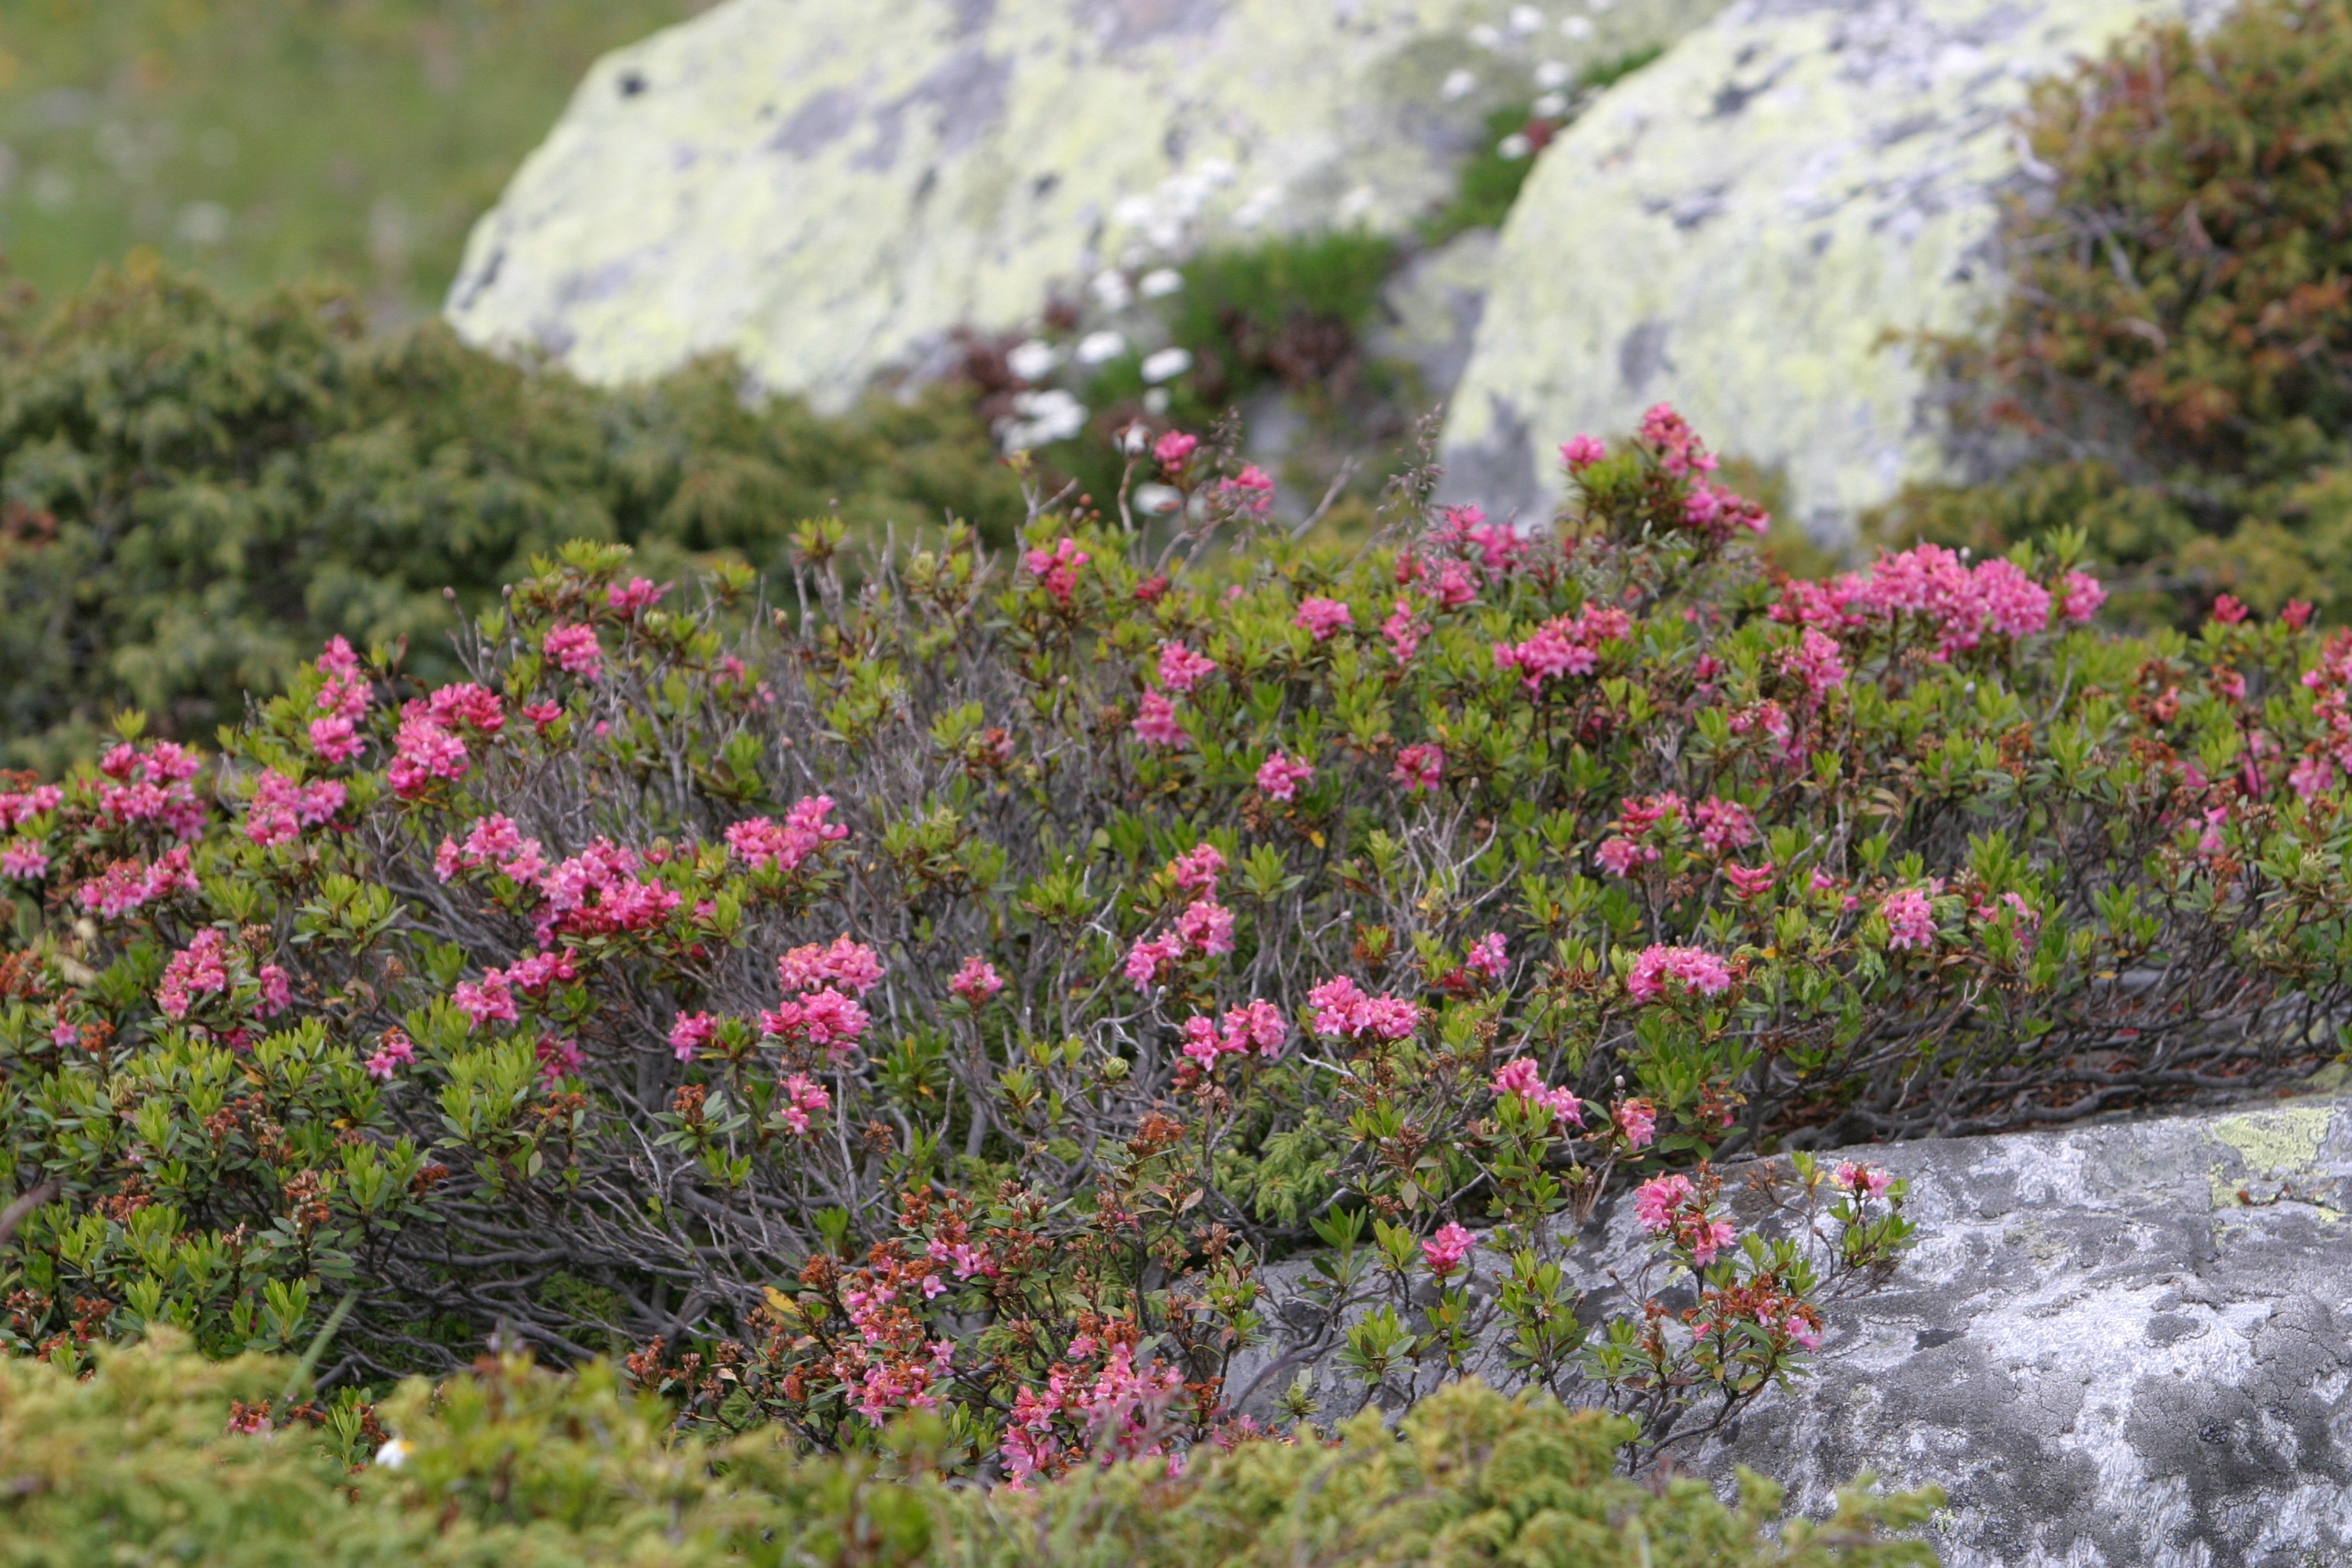
nature, blossom, plant, lawn, meadow, flower, botany, garden, flora, wildflower, flowers, mountains, shrub, rhododendron, ecosystem, mountain flowers, flowering plant, woody plant, land plant